Case Western Reserve University School of Medicine

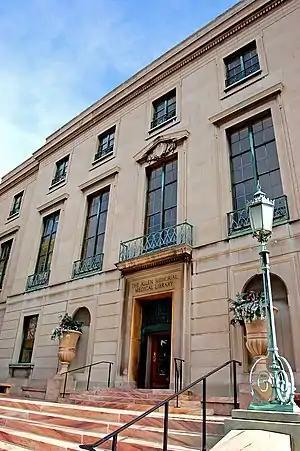
Allen Memorial Medical Library

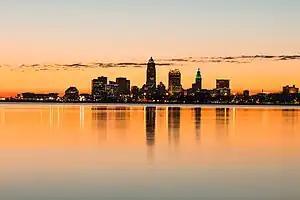
CaseMed is located 15 minutes from downtown Cleveland.

The CWRU School of Medicine School is divided into six societies named after famous CaseMed alums. Upon matriculation, students in the University Program and MSTP are assigned to a society. Each has a Society Dean who serves as an academic and career adviser to the students. The societies are: